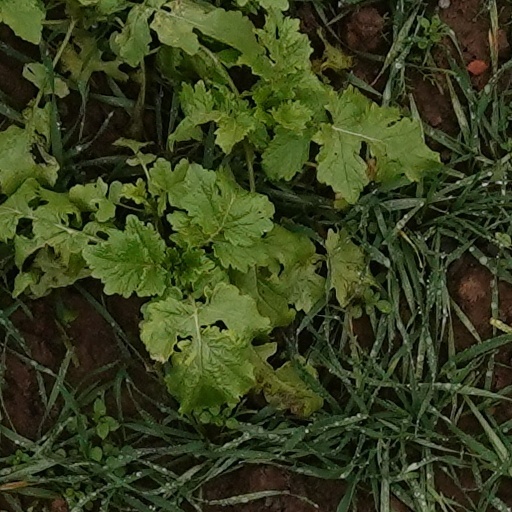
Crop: wheat